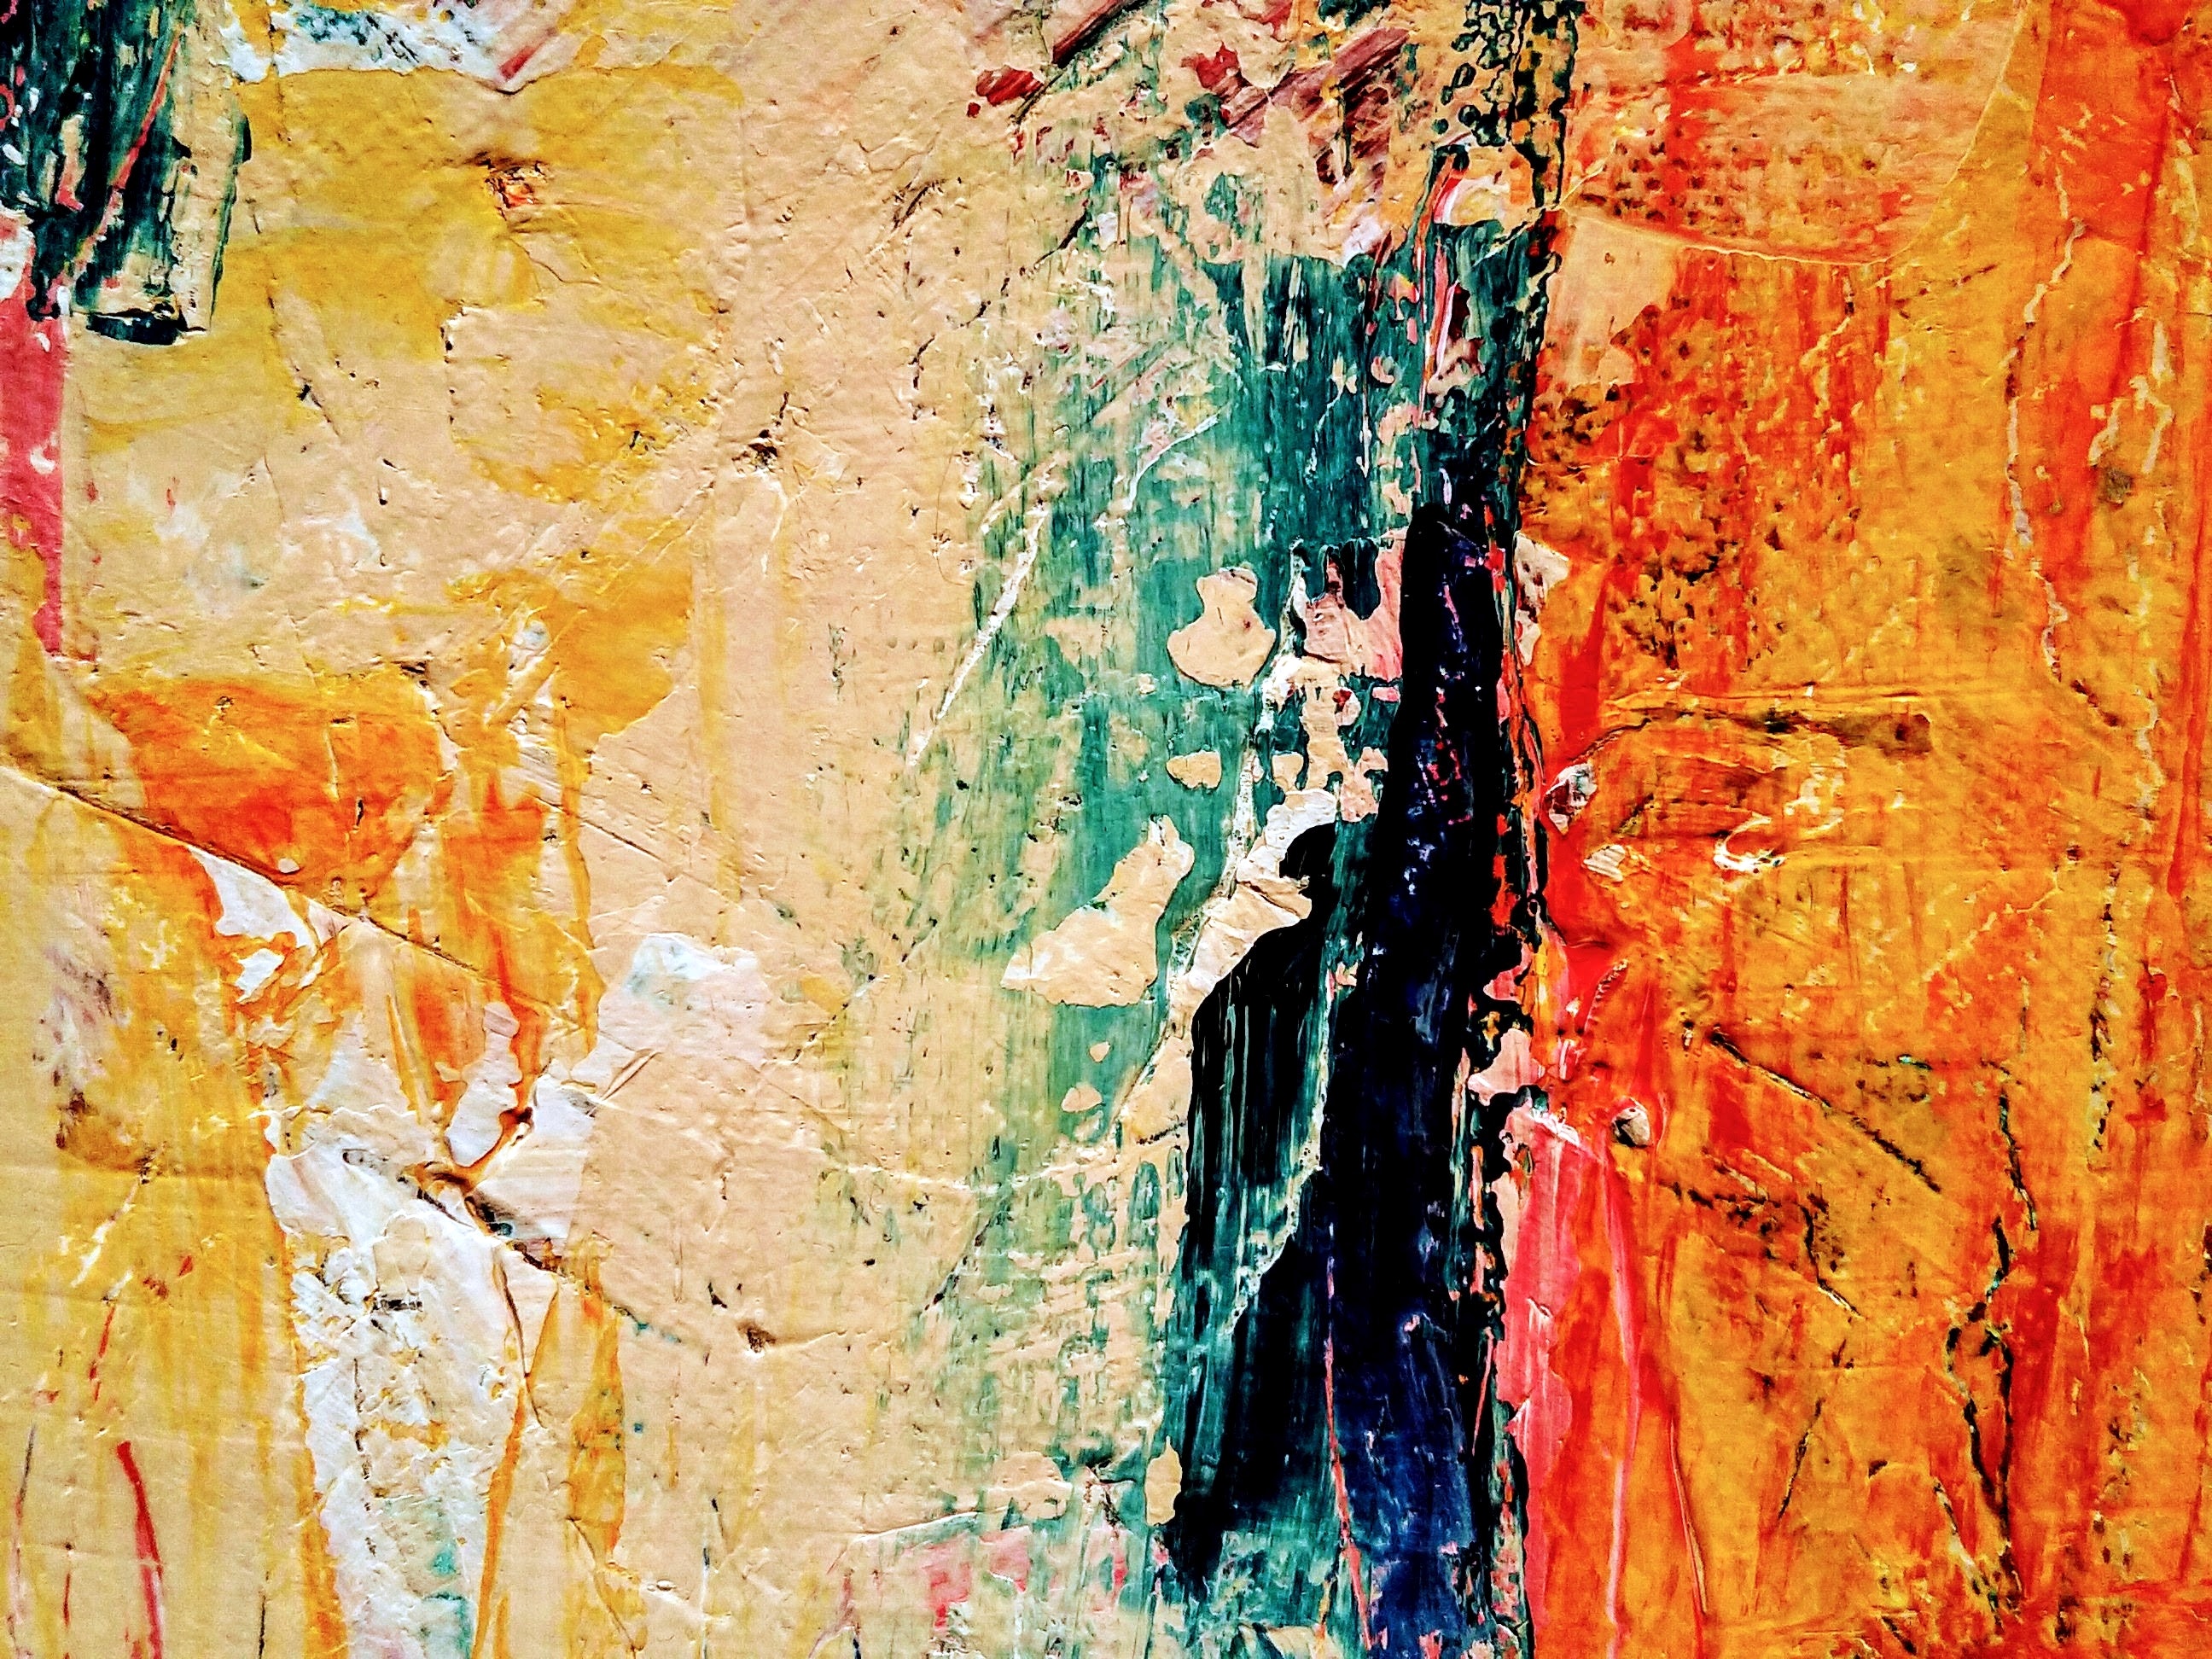
modern art, orange, painting, yellow, red, art, acrylic paint, visual arts, paint, illustration, pattern, graphic design, artwork